Pekka Myllylä

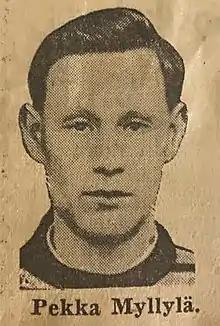

Pekka Aleksander Myllylä (born 7 July 1932) is a Finnish ice hockey goalkeeper. He competed in the men's tournament at the 1952 Winter Olympics. In Finland, he represented team Ilves during 1950–1958 and won the Finnish Championship three times. (1951, 1952 and 1957). He also played in the national ice hockey team five times. He was born in Tampere.